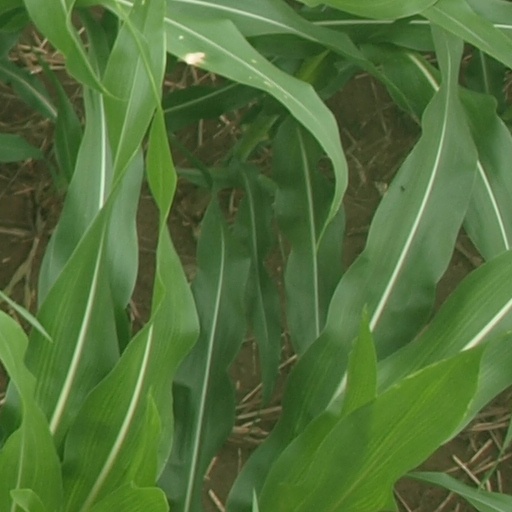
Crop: maize; corn